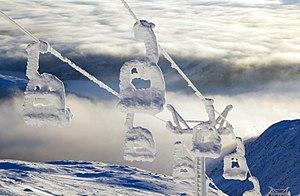
Un télésiège couvert de neige et de givre au sommet de l'Åreskutan, en Suède. Русский: Горнолыжный подъёмник на гору Орескутан в Швеции Suomi: Tykkylunta hiihtohississä Åressa, Ruotsissa. Svenska: En snötäckt skiftlift på fjället Åreskutans topp, i Jämtland i Sverige.